Kate Dickie

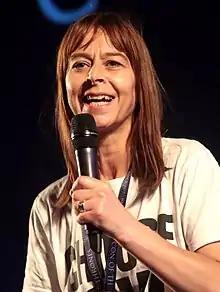
Dickie in 2017 speaking at an event in Nashville, Tennessee

Dickie started to work in theatre. She achieved her breakthrough in 2000, in the BBC Scotland / Raindog series "Tinsel Town".